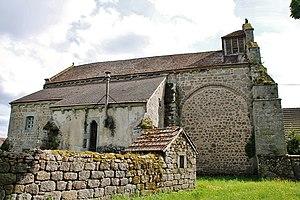
église St Blaise
Cet article recense les monuments historiques de la Creuse, en France.